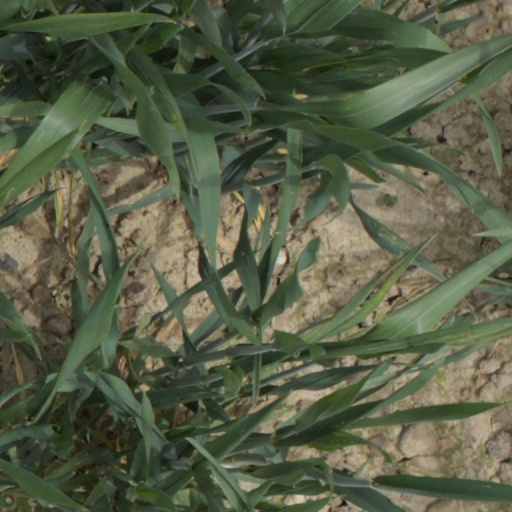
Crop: wheat